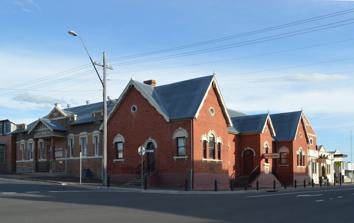
Building: Tenterfield School of Arts
Country: Australia
Year built: 1869
Historic site in New South Wales, Australia Tenterfield School of Arts Location Manners Street, Tenterfield , Tenterfield Shire , New South Wales , Australia Coordinates 29°03′21″S 152°01′08″E / 29.0558°S 152.0190°E / -29.0558; 152.0190 Built 1869 Architectural style(s) Victorian Rustic Gothic Victorian Romanesque Federation Free Classical Owner National Trust of Australia (NSW) New South Wales Heritage Register Official name Tenterfield School of Arts; Sir Henry Parkes Memorial School of Arts Type State heritage (built) Designated 1 March 2002 Reference no. 1506 Type School of Arts Category Community Facilities Builders Mr Merrell Location of Tenterfield School of Arts in New South Wales Show map of New South Wales Tenterfield School of Arts (Australia) Show map of Australia The Tenterfield School of Arts is a heritage-listed former school of arts and now museum, theatre, cinema, community centre and library located at Manners Street, Tenterfield in the Tenterfield Shire local government area of New South Wales , Australia. It was built in 1869 by Mr Merrell. It is also known as Sir Henry Parkes Memorial School of Arts . The property is owned by the National Trust of Australia , New South Wales branch. It was added to the New South Wales State Heritage Register on 1 March 2002. The site is notable as the place where Sir Henry Parkes delivered the Tenterfield Oration , a speech proposing that the six separate British colonies in Australia should unite into a single federation . History In his reminiscences of 1913, Mr Isaac Whereat wrote 'The first school of Arts was started about 1863 or 1864. Mr Geo. Wilson was elected president and Mr E. R. Whereat (aged 23) honorary secretary and treasurer. It was situated in a building occupied by Mr Raper, a tailor, at the corner of Scott and High Streets.' It was afterwards removed to one of Mr Merrell's brick cottages in Rouse Street. In 1869 or 1870 they built the first School of Arts on the present site. It was slab building with a single roof and looked like a big barn. A year or so later public interest intensified and a bazaar was held and funds collected. The town and Country Journal of August 30, 1879 wrote 'The first meeting was held on March 9, 1871, when the Institution was organized and the committee appointed Mr J. F. W. Addision, Police Magistrate, was the first president. Great interest was manifested in the information, and subscriptions were collected, together with a bazaar to obtain funds, and a considerable sum was realised towards the erected of a building'. On 26 November 1875 Mrs Lee, wife of Mr C. A. Lee who was Mayor and also president of the institution laid the foundation stone. It was opened on 7 September 1876, with great show, the day being observed as a general holiday. The new School of Arts became the centre of community life with the town's first agricultural show being held in the building and adjoining grounds on 5–6 April 1877. The founders of the School of Arts were actively involved in the town's inaugural show with Edward Reeves Whereat presiding over the first meeting of the Tenterfield Pastoral, Agricultural and Horticultural Society when it was first formed in the late 1876. An original trustee of the School of Arts, Edward Irby of Bolivia Station was subsequently elected president. In 1880 the Tenterfield Post and Telegraph office was completed. During this period after the School of Arts was opened, in November 1882 events unfolded in Sydney which would ultimately embroil Tenterfield in the historic events that have given the School of Arts much of its cultural significance. On 17 November Sir Henry Parkes , as Premier of New South Wales , had dissolved Parliament of New South Wales after the government was defeated on a Bill to modify controversial land laws created by his government some years before. Parkes looked beyond the current crisis to an extended term in office in which new achievements would crown his career. In 1882 Edward Whereat retired and proposed Parkes as Member for Tenterfield . At the official nomination Whereat spoke warmly of "...the good likely to accrue to the district from being represented by a man of such ability, power and influence as Sir Henry Parkes". Tenterfield's mayor, David Corney, seconded the nomination and to enthusiastic cheers Parkes was elected unopposed. A banquet in the School of Arts was held in February 1883 to honour Parkes' first trip to Tenterfield. In 1884 Parkes finished his term as Member for Tenterfield. Sports organised by local school teacher Mr David Alexander Pike were held at the showground in September 1901 by the Fallen Soldiers Memorial Committee, in aid of the fund to erect a memorial to the local bushmen lost, in conjunction with the Tenterfield Mounted Rifles. In 1935 A. D. Donnelly commenced his effort to protect and recognise the importance of the School of Arts. In 1937 Messers McMaster and Potts of Wallangarra , owners of the Lyric Theatre , attempted to take over the "School of Arts Talkies" from the Literary Institute. In 1938, the Literary Institute temporarily stopped the take over by the Lyric Theatre. In April 1938 the Lyric Theatre discontinued screening at the School of Arts. In 1942 World War II was in full swing, the military authorities took over the School of Arts Main Hall. The military vacated the Main Hall in 1944. A plaque was erected in 1946 by the Governor-General H. R. H. Prince Henry, Duke of Gloucester , to commemorate that Sir Henry Parkes had made his "famous Tenterfield Speech" there. In 1952 the controversy over the condition and use of the School of Arts began again. The Lyric Theatre and Motion Picture Exhibitor's Association joined the controversy and tried to have the licence to screen film revoked. In 1953 the Chief Secretary 's Department cancelled the licence to screen films. The big name appeal committee formed to protect the School of Arts after the constant persistence of A. vD. Donnnelly. Pleas were heard in 1954 - 58 by the Chief Secretary for panic lighting and safety inspection. The building was threatened with demolition in the 1950s, but was saved after an extended community campaign , which saw the formation of the National Trust of Australia . In 1957, the National Trust of Australia (NSW) acquired its first property, the Tenterfield School of Arts, which was transferred by an Act of Parliament. In 1957 Tax deductibility for donations made to the National Trust funded the commencement of restoration. After refurbishment was carried out in 1960 the Main Public Hall was leased to Tenterfield Municipal Council for 30 years. Restoration and maintenance was completed during the 1960s. After being renamed the Sir Henry Parkes School of Arts , the building became the first museum operated by the Trust in Australia, containing a range of memorabilia related to the history of Federation and the local area. It is open to the public seven days a week. A library, function centre, cinema and theatre are housed in the School of Arts building. In 1996 a council meeting was held to discuss the opportunity of Federation of Centenary. In 1997 a Conservation Management Plan commenced. Description There are four major stages of construction, following the demolition of the 1871 slab barn - 1876, 1884, 1903 and 1913. These construction dates embrace different architectural style which are expressive of the separate eras in which each part was built. The School of Arts as it exists today, is really a complex of separate buildings. The original part of the existing school of Arts complex, consisting of a Hall and Reading rooms built in 1876, was the culmination of community effort following the establishment of a Reading Room in 1863 by Edward Reeves Whereat when the township was barely ten years old. In 1884 the building more than doubled in size with the addition of a No. 2 Hall to the east, a new bay to the south and gabled frontispieces to the Rouse St facade. These elements were constructed in a mixed Victorian Rustic Gothic and Victorian Romanesque styles. The Main Hall in Federation Free Classical style, completed in 1903, is a memorial to men from Tenterfield who gave their lives during the Boer War, 1898–1901. The Billiard Room, designed by F. J. Madigan, was completed in 1913 towards the end of period uniquely nationalist architectural expression not known as the Federation Style. The local community and The National Trust in recognising the significance of the site and maintaining, its original characteristics have maintained the integrity of the building. Modifications and dates Since its construction the following modifications have been made to the School of Arts: 1884 – additions were made, including the steep gable entry portico and enlarged room to Rouse St elevation and construction of rooms under skillion roof along eastern façade. 1902 – construction of the Boer War Memorial arched entry portico and Main Public Hall to the south of the original hall facing Rouse St took place. 1903 – Main Public Hall opened. 1912 – original timber shingled roof replaced with corrugated galvanized iron. 1913 – demolition of rooms occurred at the rear of original hall adjacent to Manners St and construction of Billiard Room, now known as the A. D. Donnelly Hall. 1931 – plans made for alterations to the biograph room. Sound screens were installed. 1952 – controversy over the condition of the School of Arts following the resignation of A. G. Nelmes from committee after thirty five years. 1958 – the Local Management Committee appointed by the National Trust. Restoration commenced. 1960 to 1968 – refurbishment works were carried out, verandahs were removed from Rouse St due to interference with cars and renovations to the Billiard Room were carried out to convert it for general use. Probable addition of toilet to west end of dressing rooms and linking corridor wall to Kitchen wall. Construction of retaining walls and dish drains to eastern side of Committee Room and to the renamed A. D. Donnelly Hall. 1982 – construction of sealed car park, kerbs and gutters on land adjacent to the eastern side of the building. Heritage listing As at 11 October 2000, the Sir Henry Parkes Memorial School of Arts is of historic significance as the venue for the now famous "Tenterfield Oration" delivered by Sir Henry Parkes on 24 October 1889. The School of Arts has also has a long social and cultural association with the construction of Tenterfield as a community and the functioning as a community facility. Architecturally Sir Henry Parkes Memorial School of Arts is a prominent building reflecting the society and era dating back to the 1870s. The building and location reflect the beginning of a community functioning politically and creatively as a whole. The Tenterfield School of Arts was listed on the New South Wales State Heritage Register on 1 March 2002 having satisfied the following criteria. The place is important in demonstrating the course, or pattern, of cultural or natural history in New South Wales. The Sir Henry Parkes Memorial School of Arts is of historic significance as the venue for the now famous "Tenterfield Oration" delivered by Sir Henry Parkes on 24 October 1889. The Tenterfield Municipal Library operates in the School of Arts today having maintained continuous occupancy of the site with this function since its predecessor, the Literary institute, was first established there in 1871. The halls within the complex continue their historical function as the main meeting place of the town. The school is the first building to be held in custodianship by the National Trust of Australia (NSW). The place is important in demonstrating aesthetic characteristics and/or a high degree of creative or technical achievement in New South Wales. The School of Arts has a landmark presence in the Town. The building is constructed of four aesthetically significant styles: First is the original part consisting of a Hall and Reading Rooms built in 1876. This was followed by the building in 1884 in mixed Victorian Rustic Gothic/ Romanesque style. Third, in 1903 a Federation Free Classical Style was completed with the addition of a number 2 Hall to the east, and finally, the Billiard Room was completed in 1913, consisting of a Federation style design. The place has a strong or special association with a particular community or cultural group in New South Wales for social, cultural or spiritual reasons. The 1875 School of Arts was executed in a function and rudimentary style and the culmination of efforts to fashion and a cultural centre in a pioneer town. The town still represents a community meeting place for the people of Tenterfield. The Main Hall is a memorial to the men from Tenterfield who lost their lives in the Boer War, which ushered in Australia's independent nationhood. This (memorial) Hall is considerably significant through having been created by some of Australia's earliest and best soldiers who grew out of the Upper Clarence Light Horse, established in 1885. The Billiard Room is of moderate significance. It became, as well as its intended use as gathering place for the men of the town to play billiards, a gathering place for the names of the 117 young men of the town who were absent in the Great European War of then indeterminate duration. The place has potential to yield information that will contribute to an understanding of the cultural or natural history of New South Wales. The Tenterfield's School of Arts depicts the evolution of the School of Arts movement in the stages of its development. Its Original Hall and Reading Rooms represents a humble balance between entertainment and education objectives while later extension demonstrate a drift in emphasis towards entertainment (the Main Hall ) and recreation (the Billiard Room). The phased development leaves a legible testimony to the rise and fall in the importance of the School of Arts. See also New South Wales portal Architecture portal Politics portal List of National Trust properties in Australia Australian non-residential architectural styles Federation of Australia References